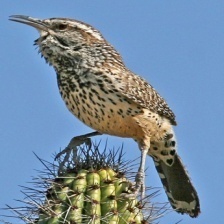
Species: CACTUS WREN
Scientific name: CAMPYLORHYNCHUS BRUNNEICAPILLUS